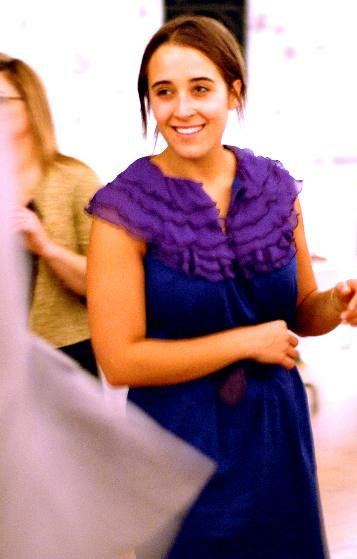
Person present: Yes